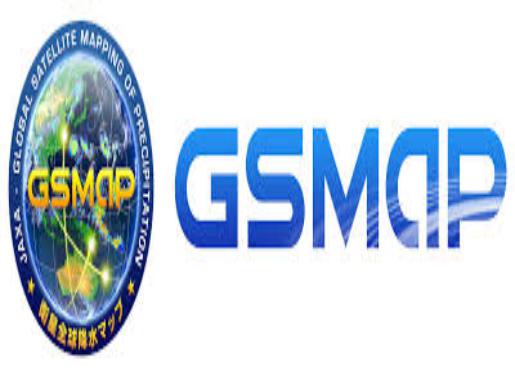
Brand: GPM
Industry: Electronic